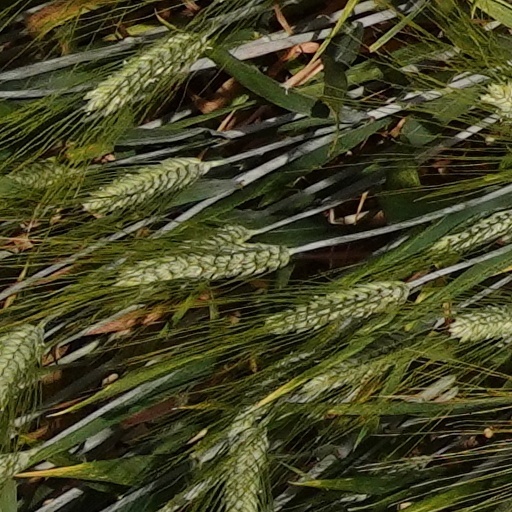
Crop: wheat